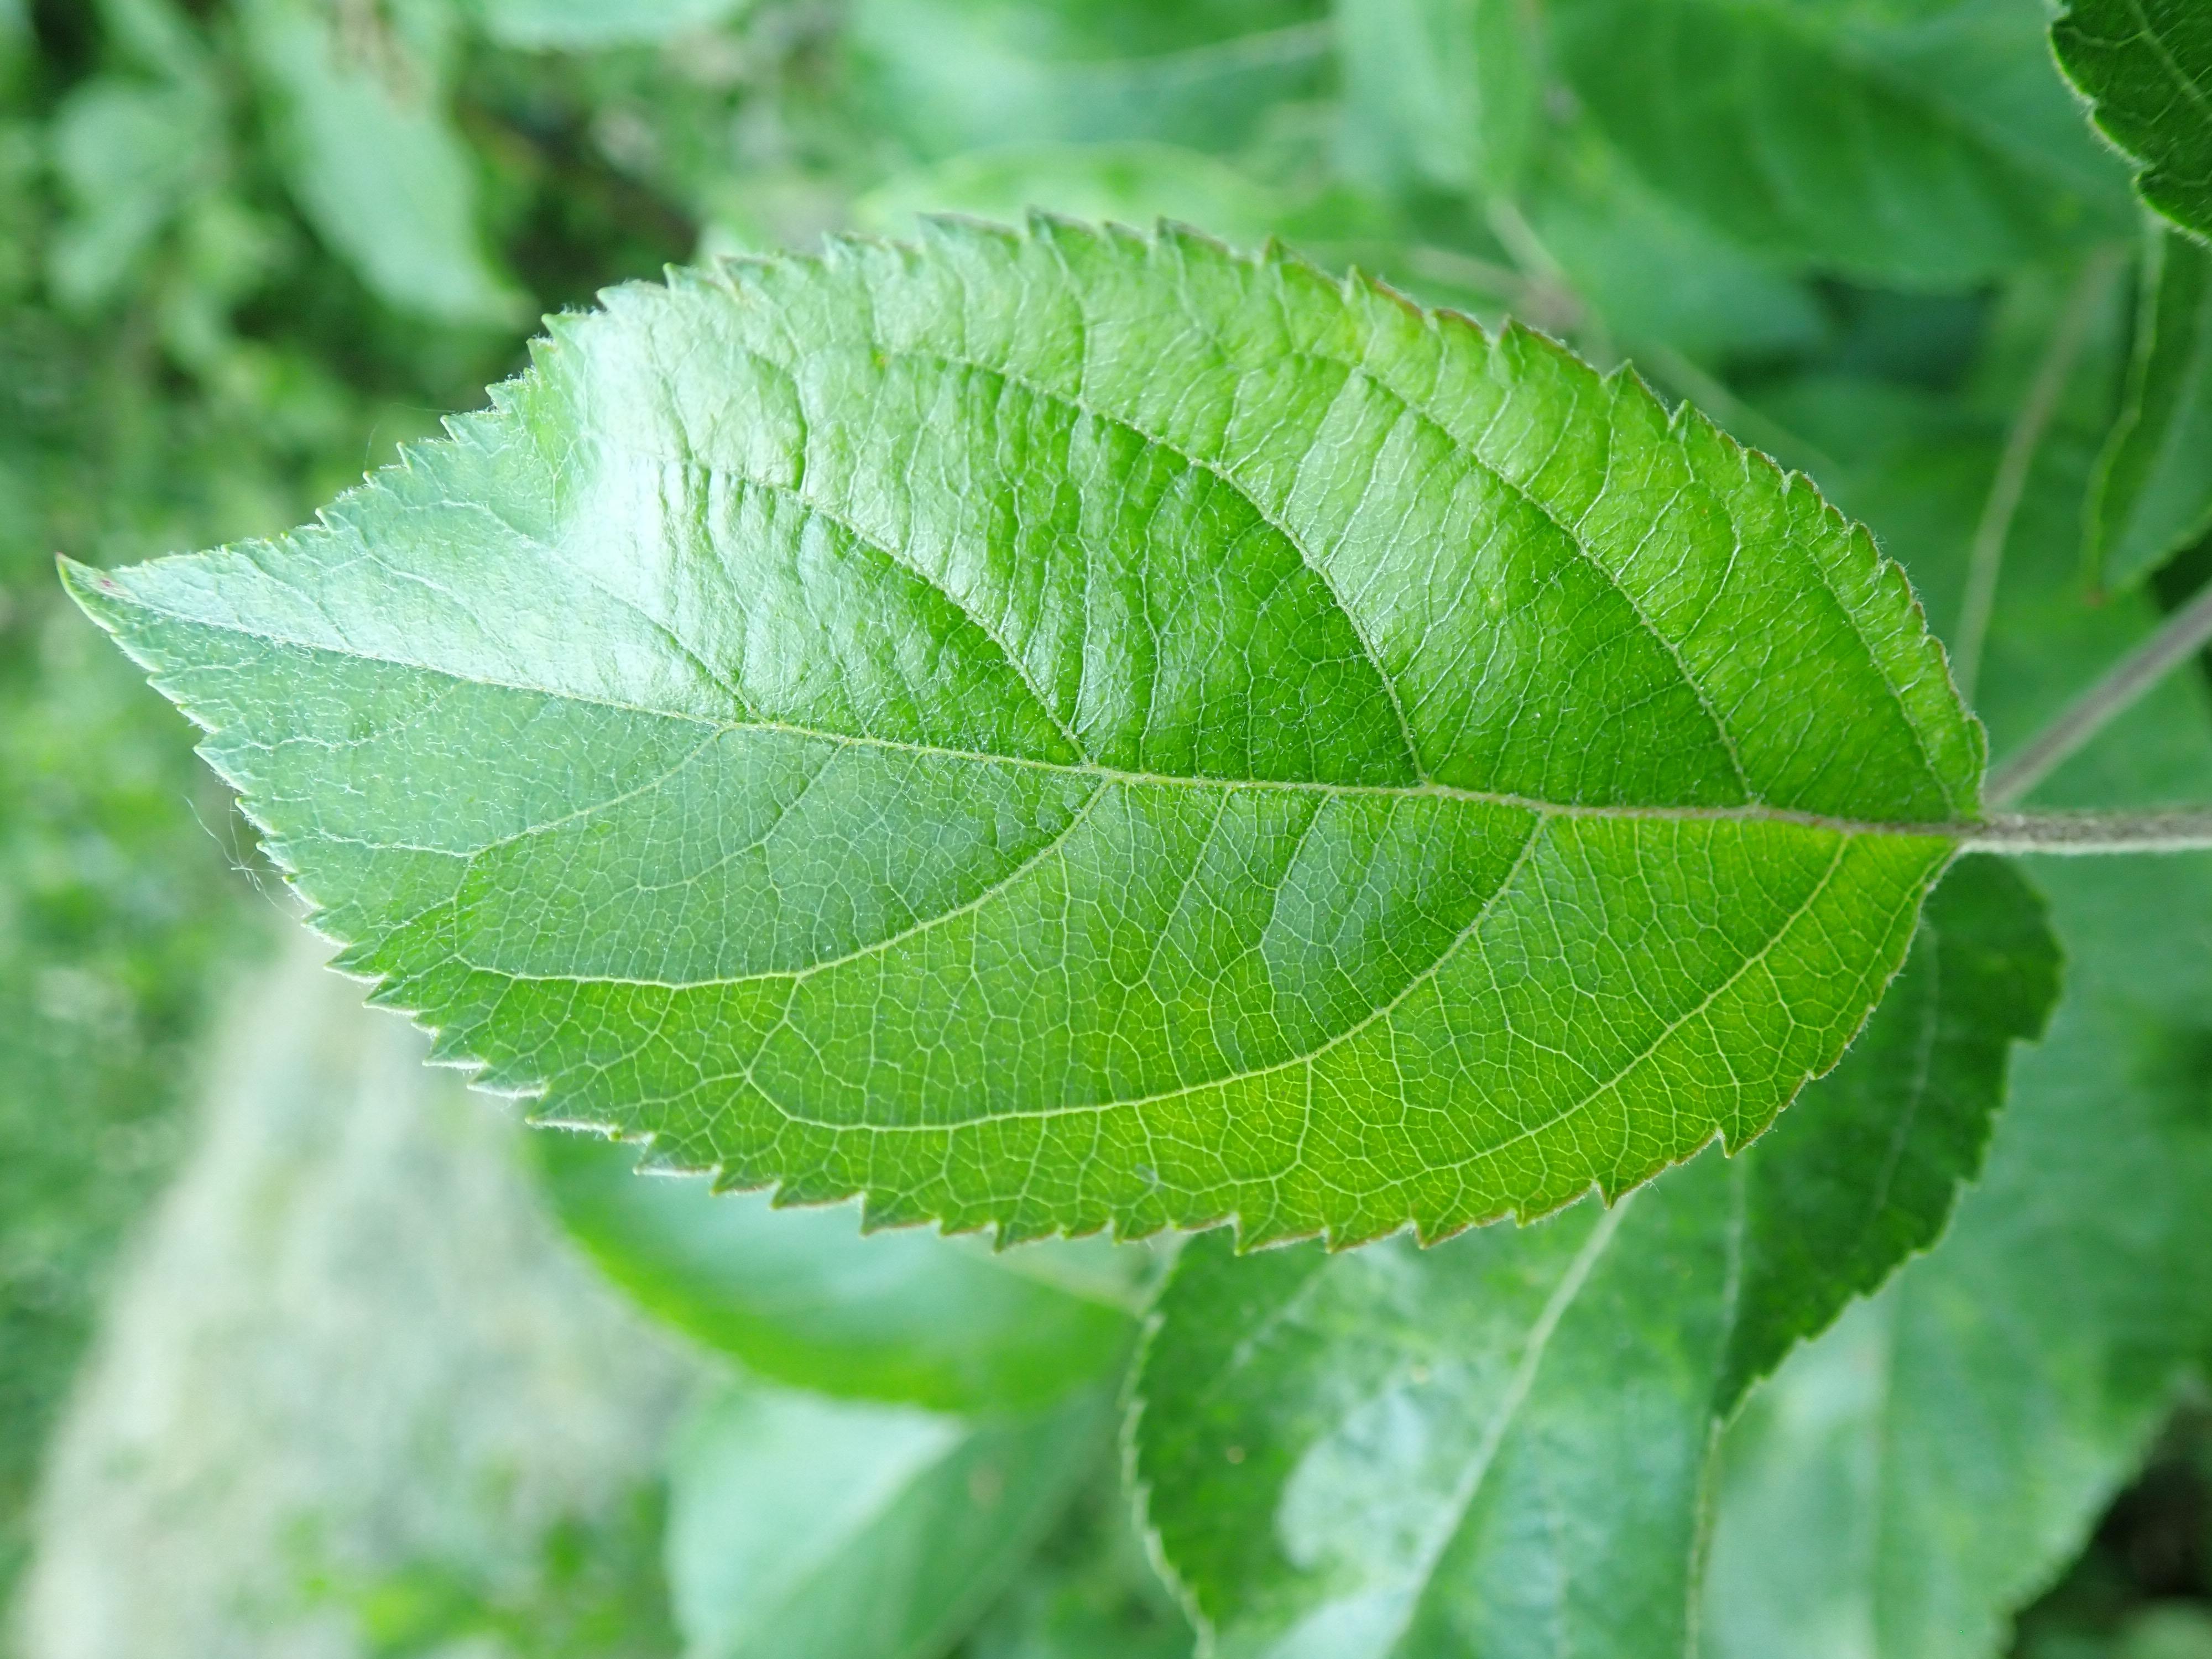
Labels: healthy